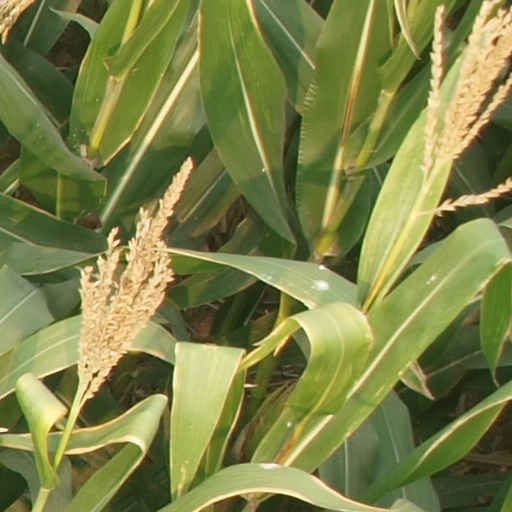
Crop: maize; corn